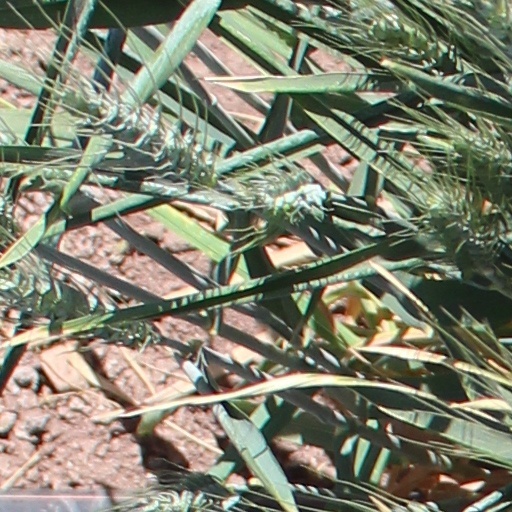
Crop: wheat